Radio Romance (TV series)

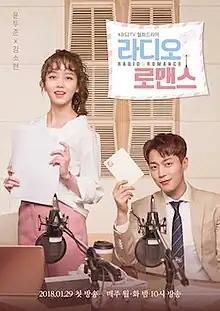
Promotional poster

Radio Romance is a 2018 South Korean television series starring Yoon Doo-joon and Kim So-hyun, with Yoon Park and Yura. It aired on KBS2 from January 29 to March 20, 2018, every Monday and Tuesday at 22:00 (KST). A human romance drama that tells the story of a scripted top star becoming a radio DJ who never goes according to the script.